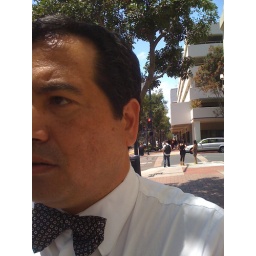
Wearing a white shirt and a bow tie in Downtown San diego. Wearing a white shirt and a bow tie in Downtown San diego